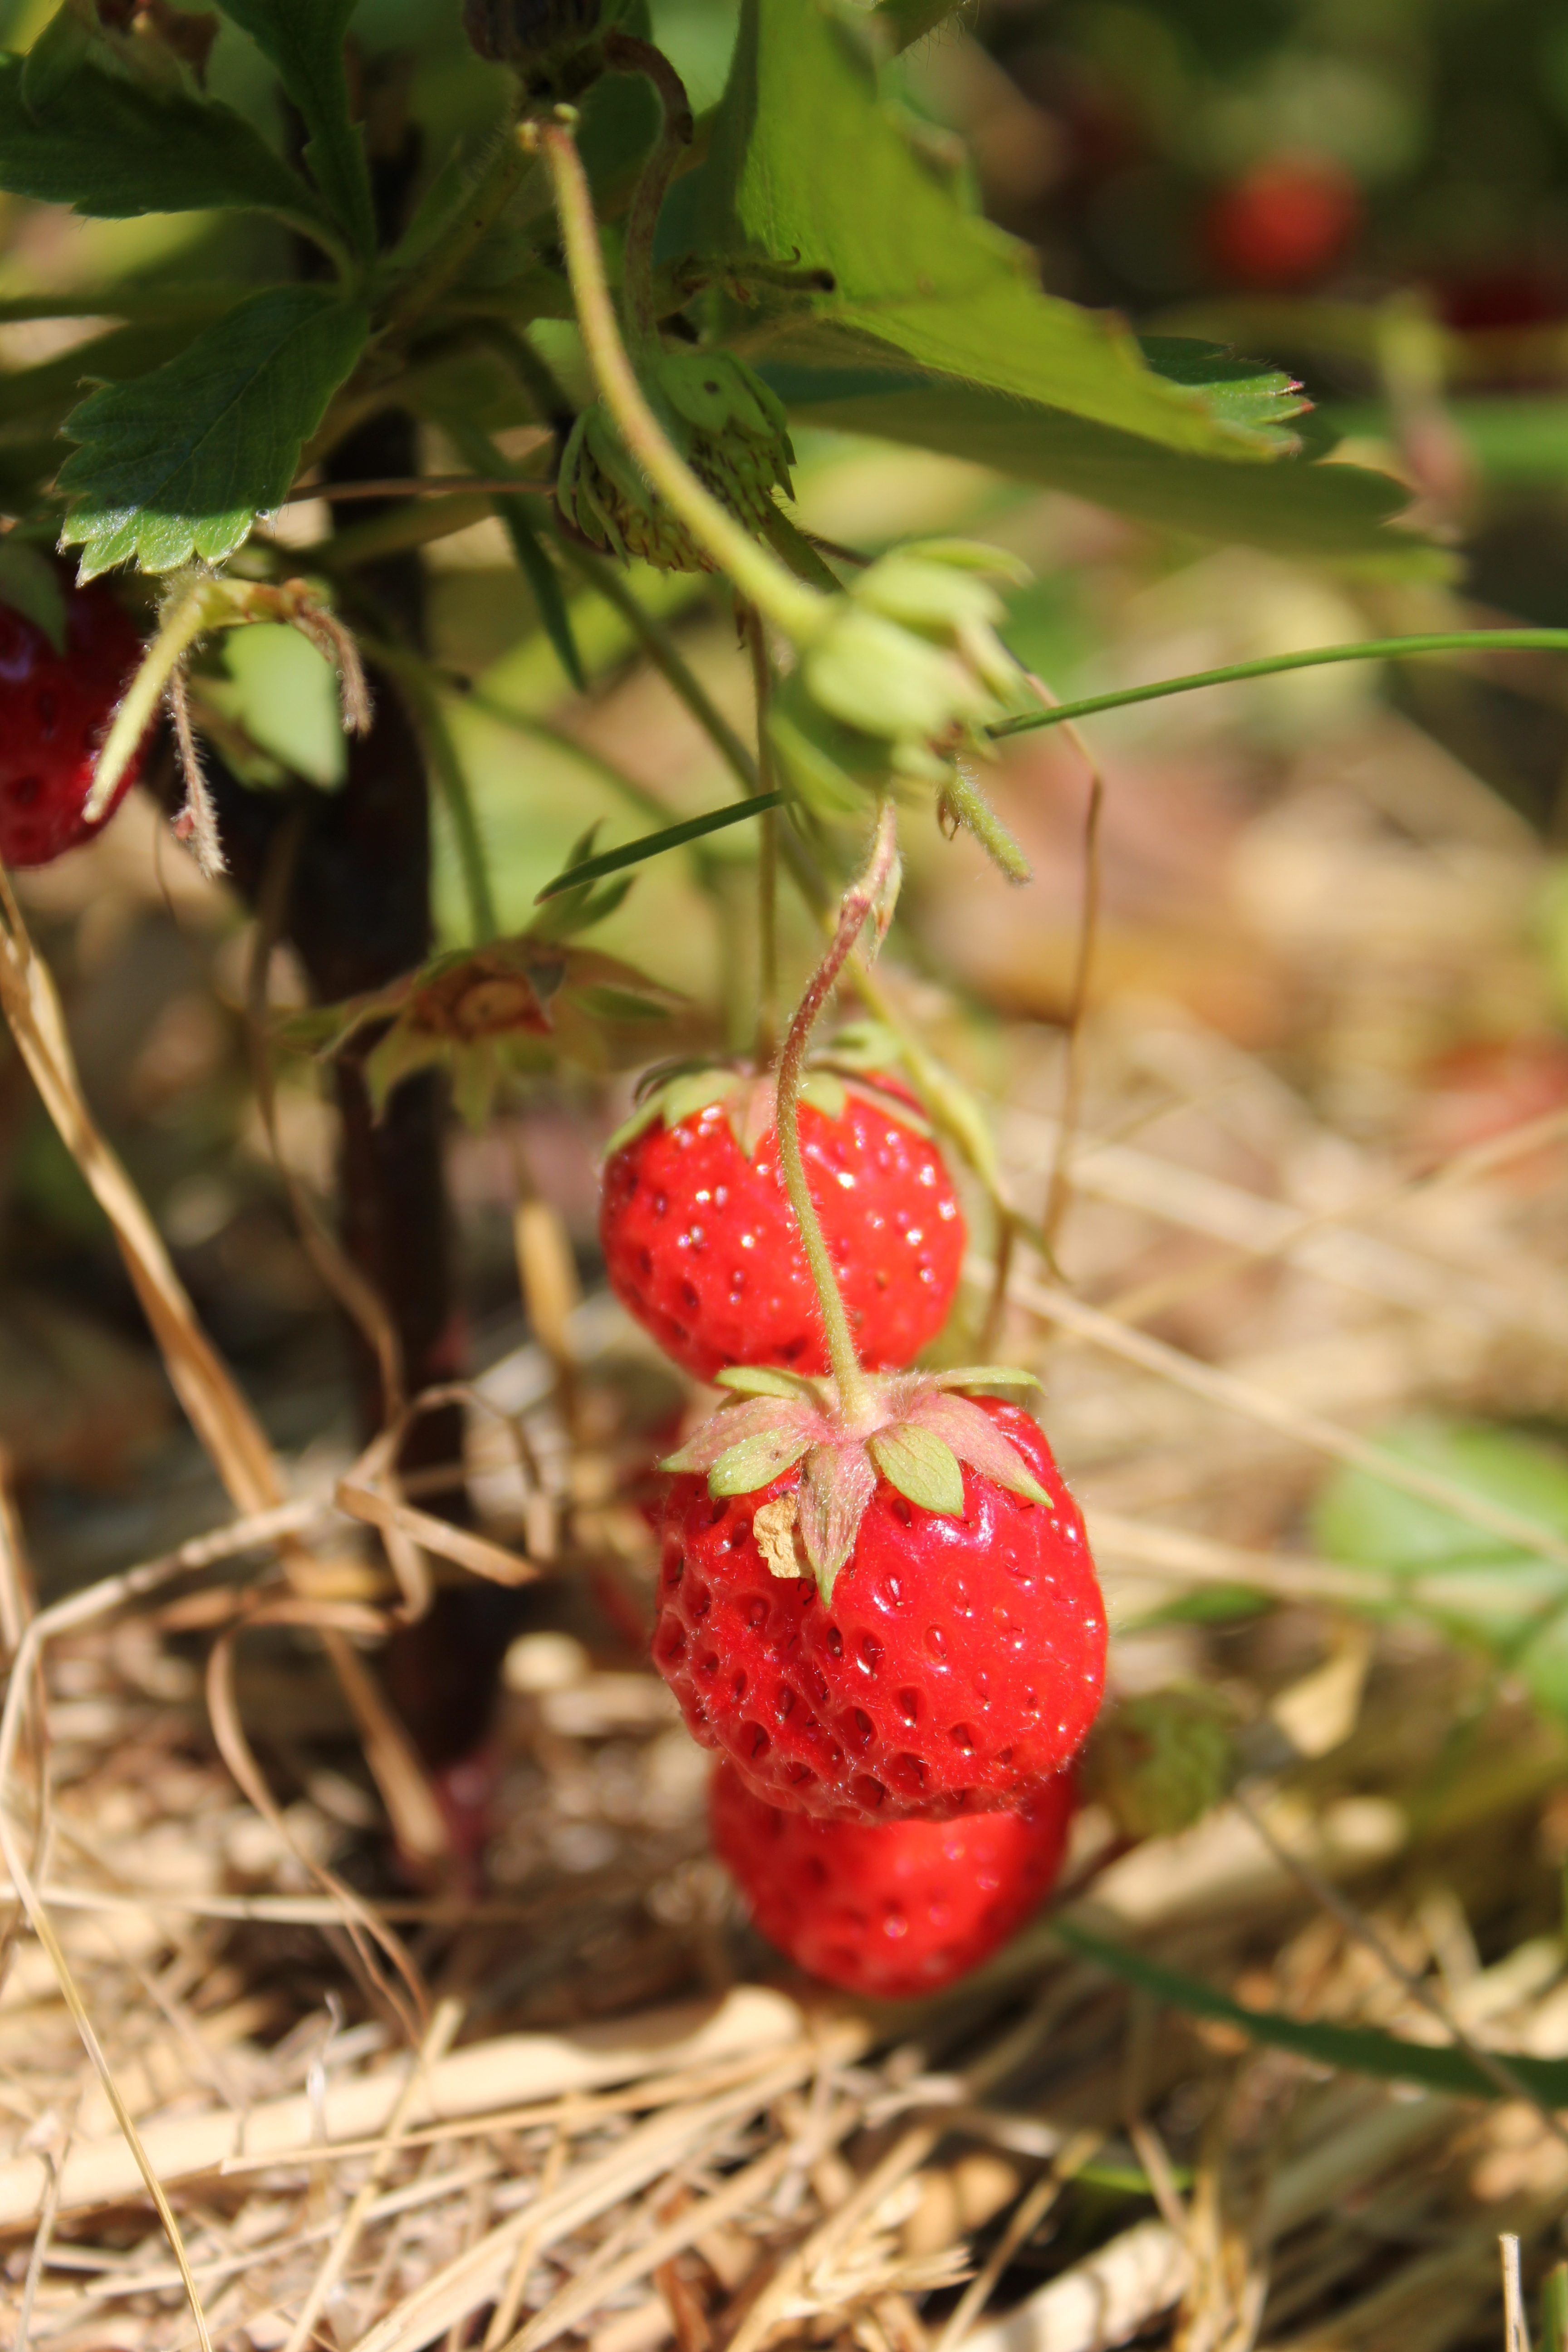
branch, plant, fruit, berry, flower, food, harvest, produce, flora, strawberry, dacha, strawberries, vegetable garden, flowering plant, land plant